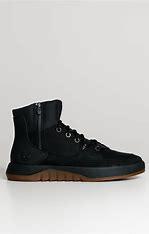
Brand: Timberland
Model: Supaway